GM-Gruppen

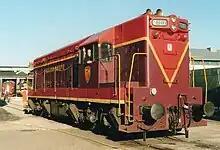
GM-Gruppen's EMD G12 in Odense, Denmark, in 2004

GM-Gruppen is a Norwegian heritage railway society that restored and operated Scandinavian diesel locomotives from General Motors Electro-Motive Division (GM-EMD). The organisation has restored one EMD G12, one DSB Class MY, one DSB Class MX and two NSB Di 3.